Carroll Kendrick

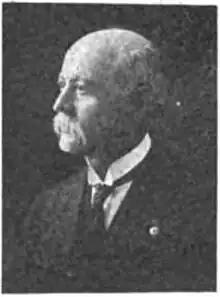
c. 1916

Carroll Kendrick (May 24, 1852 – February 17, 1923) was a Mississippi state legislator in the late 19th and early 20th centuries. He was the President Pro Tempore of the Mississippi State Senate from 1916 to 1920.